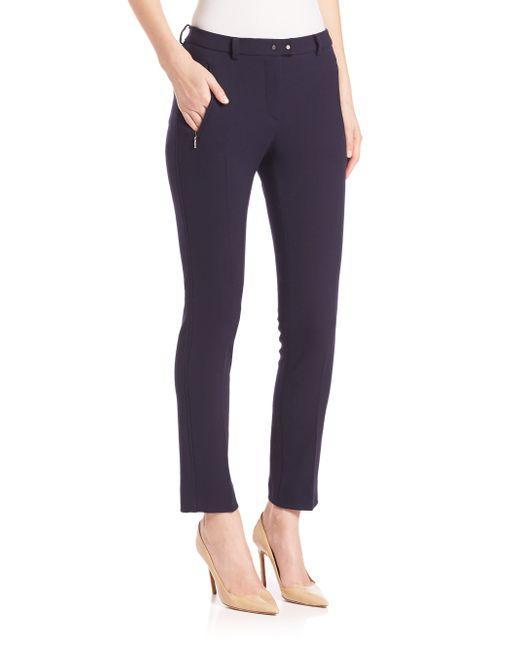
HUGO Damenhose Helene in Lila